Quintín Quintana

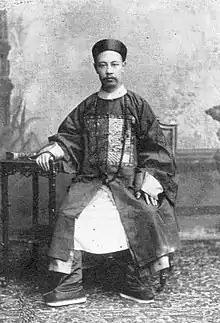

Quintín Quintana Lauchen (c. 1845/50 – 1902), born Liu Tang Sin Shin, Leotàn Sin-Shin, or Leo Shin, was a Chinese-Peruvian, later Chinese-Chilean, merchant and police detective. Born in China, he worked as a coolie in Peru and took a Spanish-language name. During the War of the Pacific, fought by Peru and Bolivia against Chile, Quintana joined the Chilean intelligence service and led a Chinese émigré collaboration effort against the Peruvian government.